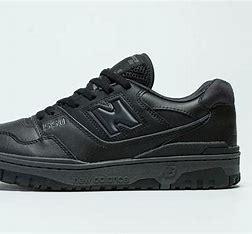
Brand: New
Model: Balance 550